Tissue transplantation

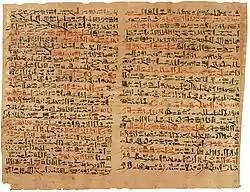
The Edwin Smith papyrus, containing the earliest surgical records of tissue transplantation.

The earliest record of tissue transplantation can be traced back to the Edwin Smith Papyrus, a surgical document dating back to around 1600 BC. Skin grafting techniques to treat injuries were mentioned in this ancient text.